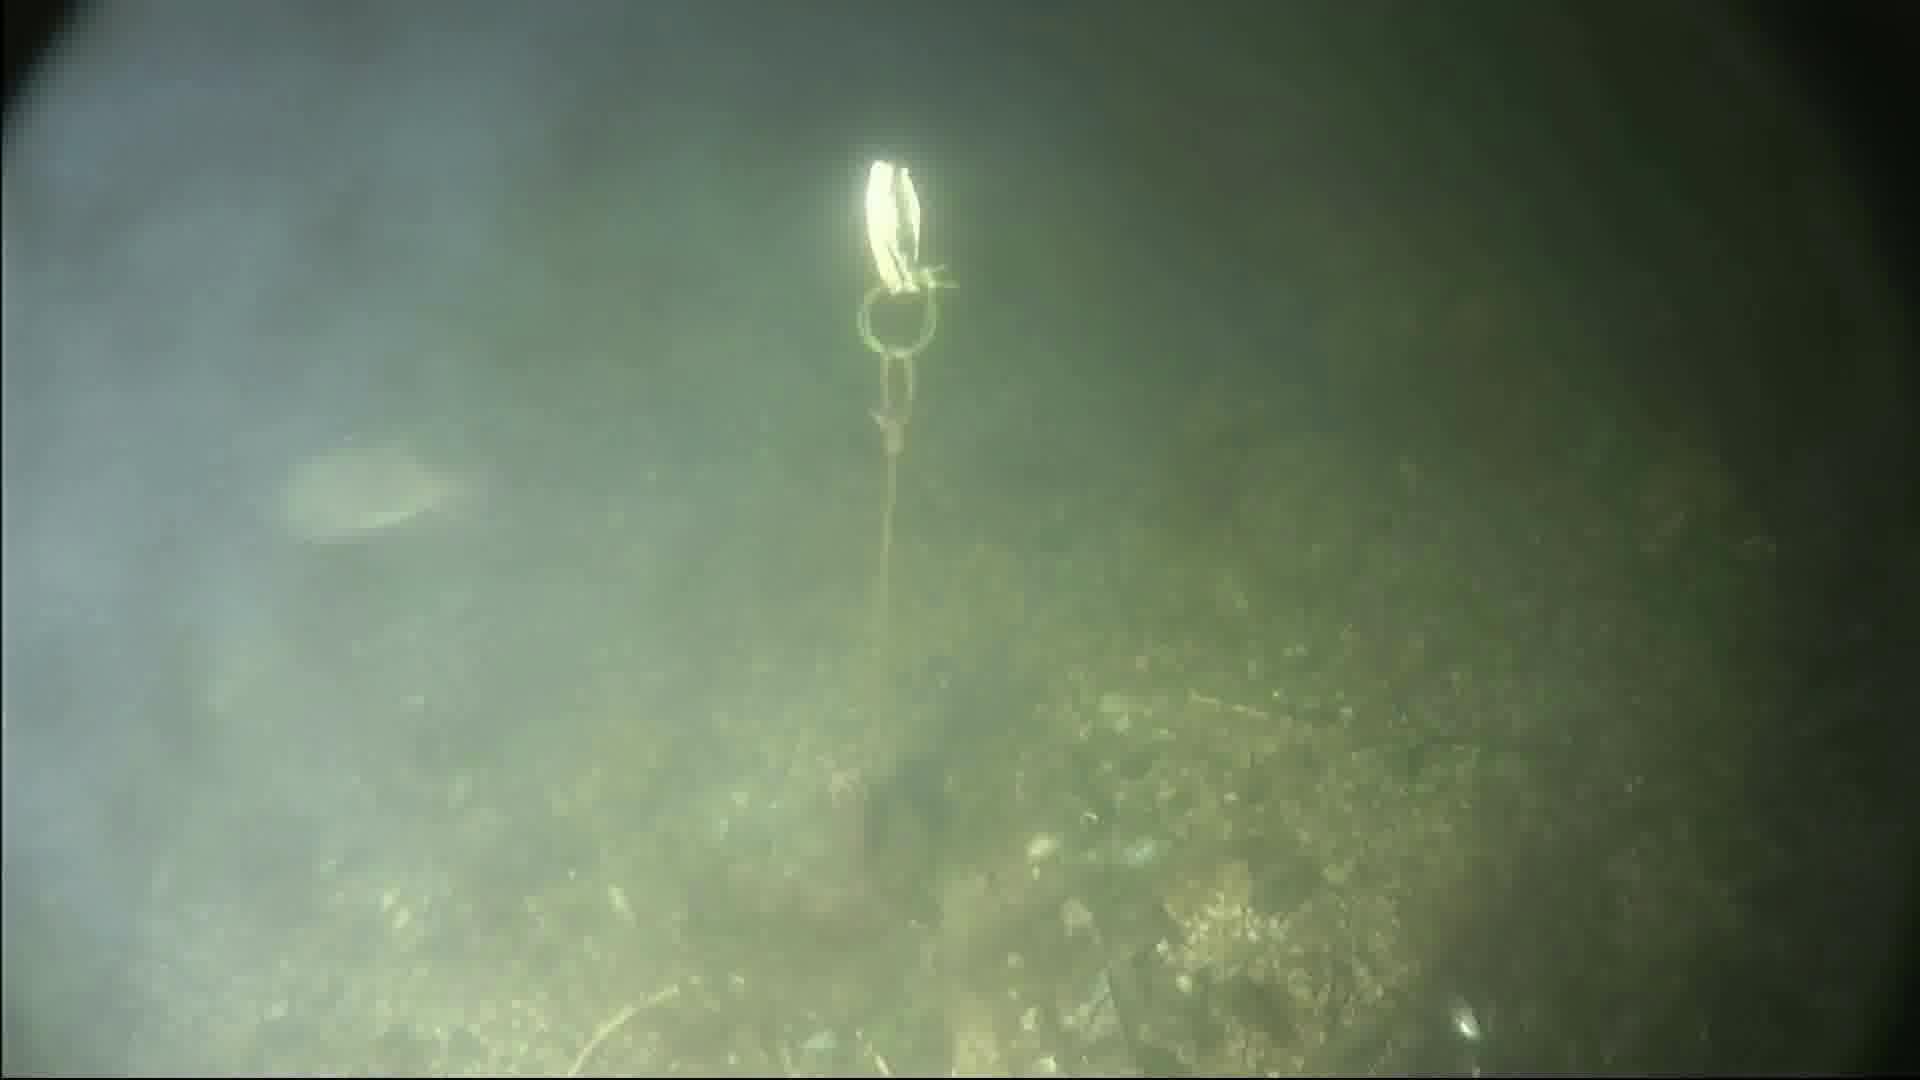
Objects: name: fish
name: crab